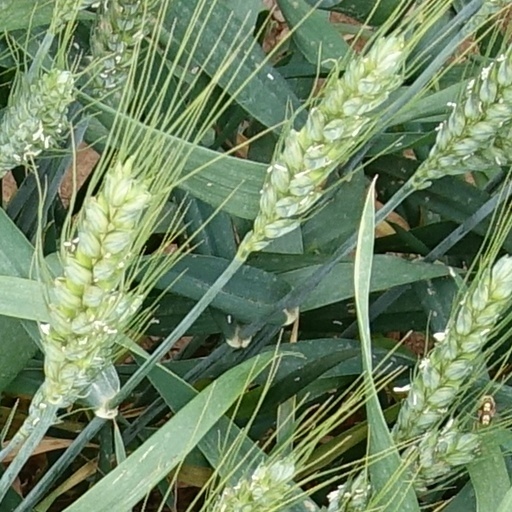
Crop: wheat